Elisabeth Köstinger

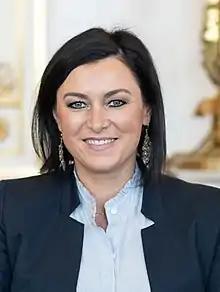
Köstinger in 2020

Elisabeth Köstinger (born 22 November 1978) is an Austrian politician who served as Minister for Agriculture, Sustainability and Tourism in the government of Chancellors Sebastian Kurz, Alexander Schallenberg, and Karl Nehammer from 7 January 2020. She had served in this capacity previously from December 2017 until June 2019. She is a member of the Austrian People's Party, part of the European People's Party.